Valmiera

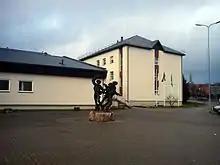
Vidzeme University of Applied Sciences is a state higher education institution with 17 study programmes

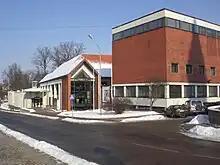
Valmiera Drama Theatre

A full cycle education is provided in Valmiera – starting from pre-schools until higher education and lifelong education institutions.